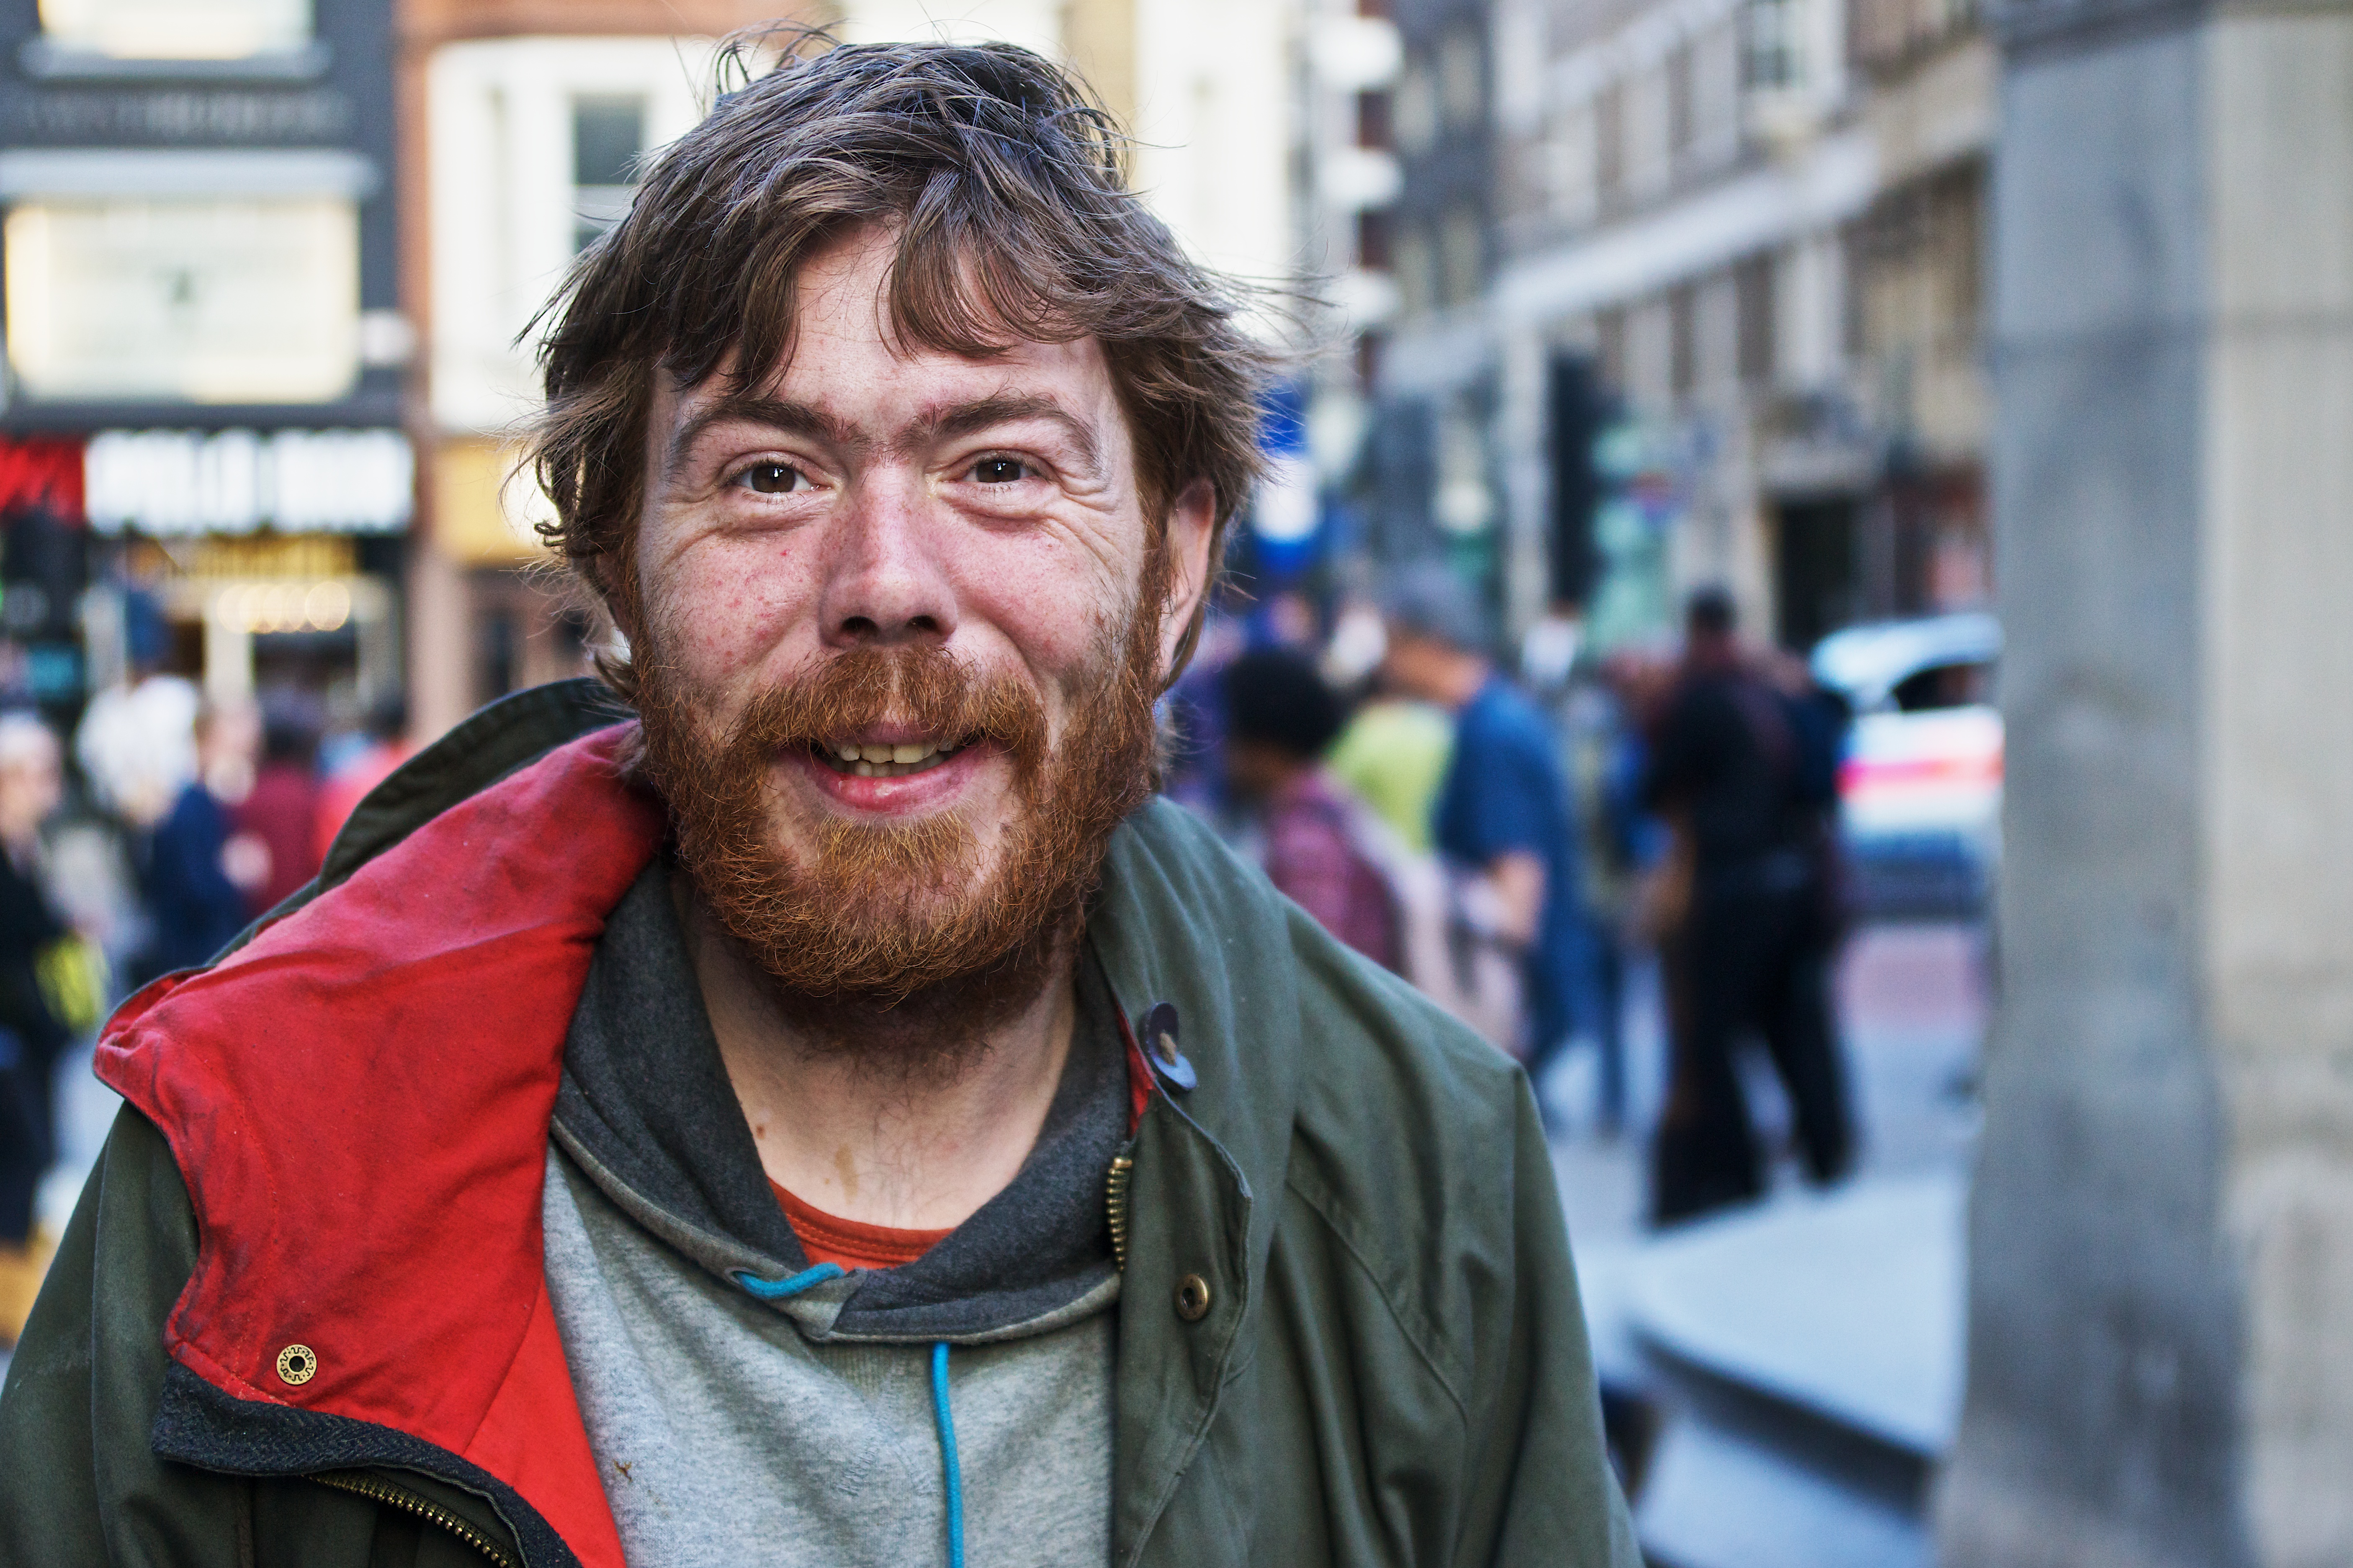
man, person, people, hair, road, street, beard, streetphotography, london, men, candid, sony, demonstration, a77, facial hair